Margaret Livingston

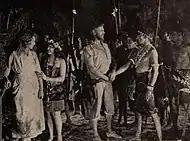
Livingston in 1920. She is seen here in a still from the 1920 film "The Brute Master"

The young Livingston made her debut in films in 1916. She made over 50 films during the "silent era," most notably in F.W. Murnau's "Sunrise: A Song of Two Humans", and a further 20 films after she successfully made the transition to sound film in 1929, including "Smart Money" starring Edward G. Robinson and James Cagney. She occasionally dubbed voices for some other actresses, including Louise Brooks for "The Canary Murder Case" (1929).